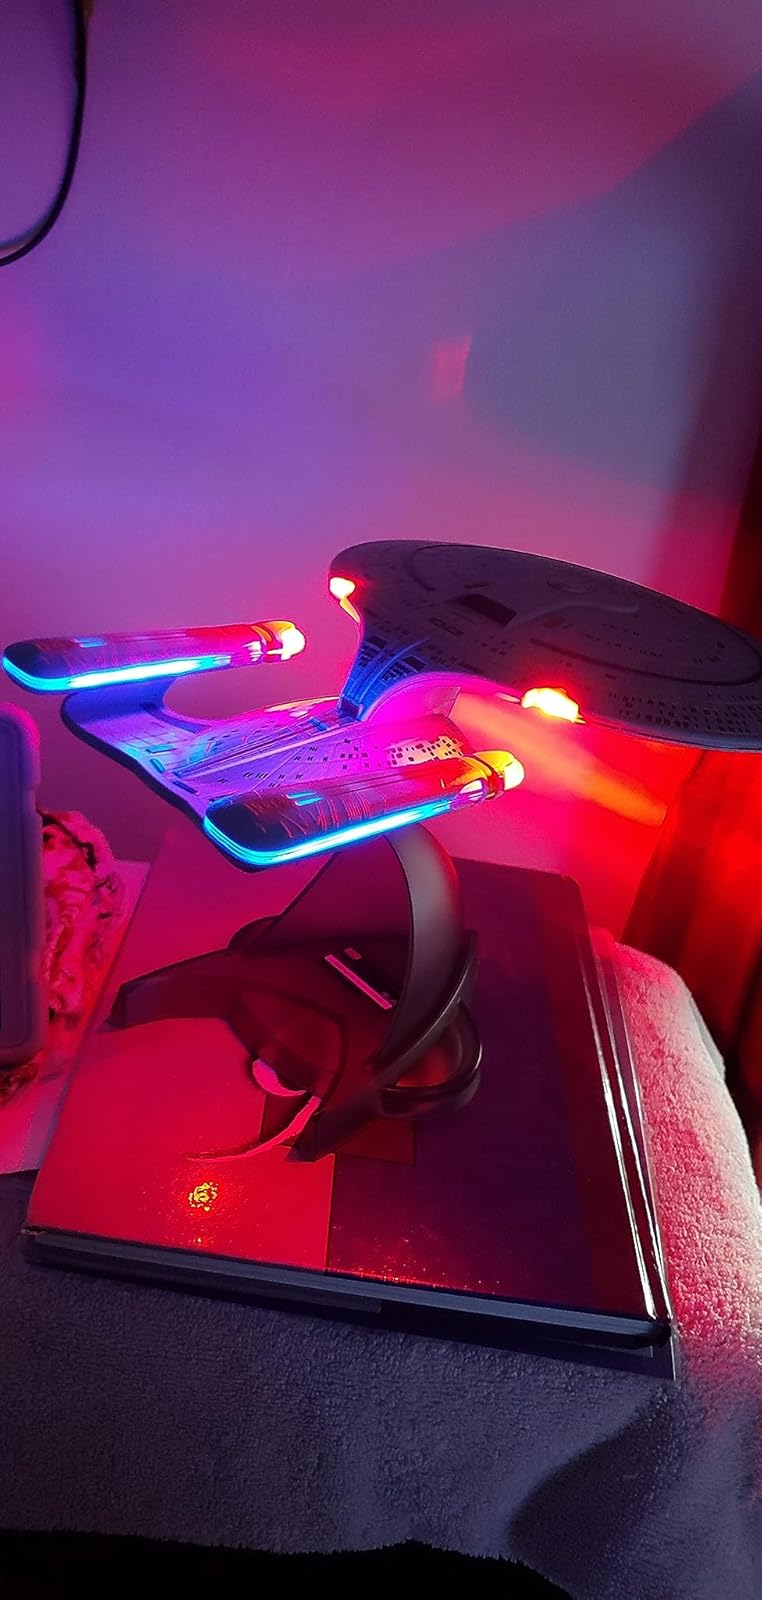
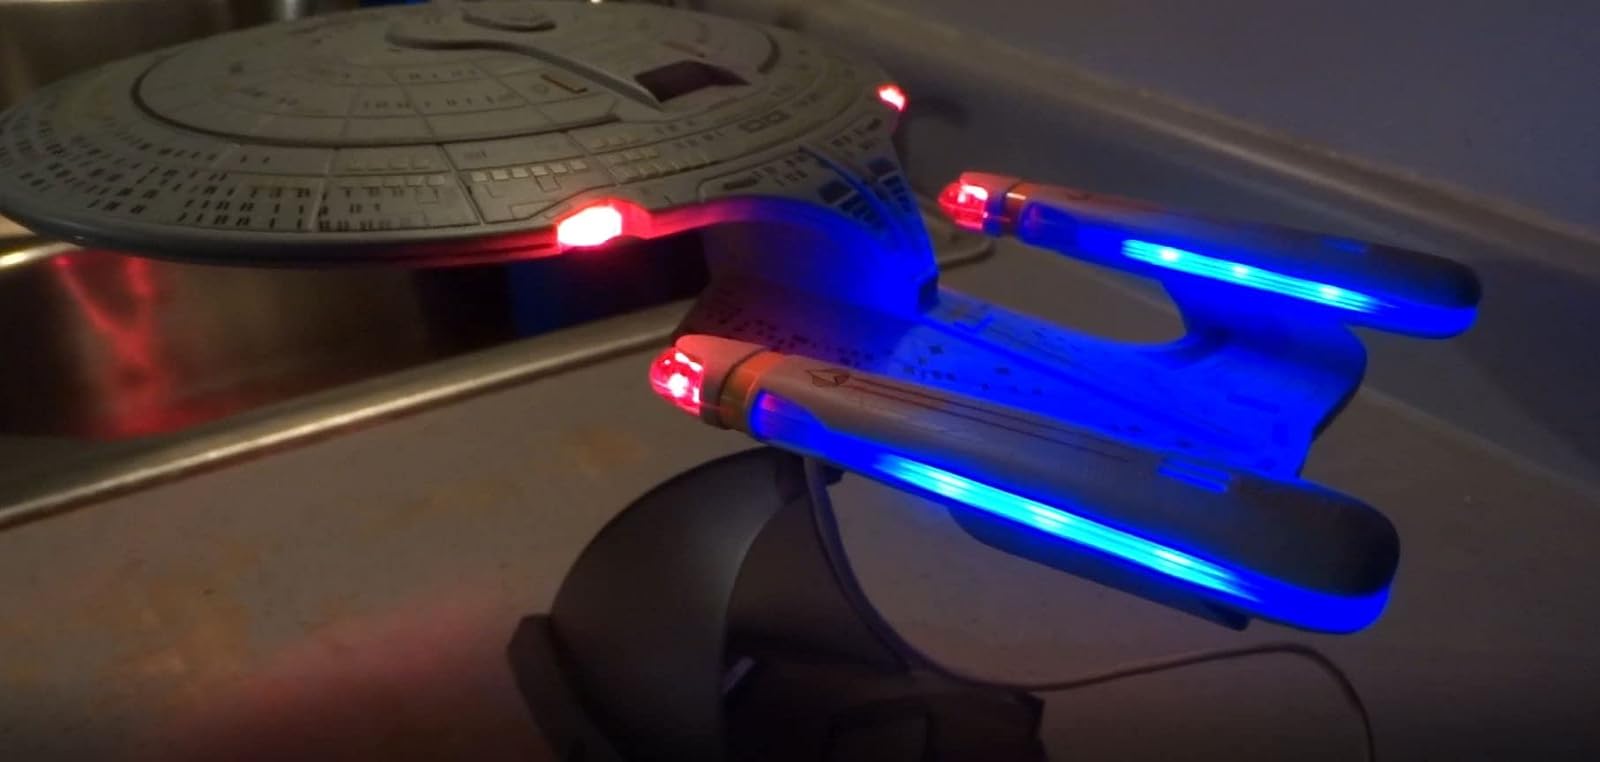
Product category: fan
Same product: yes